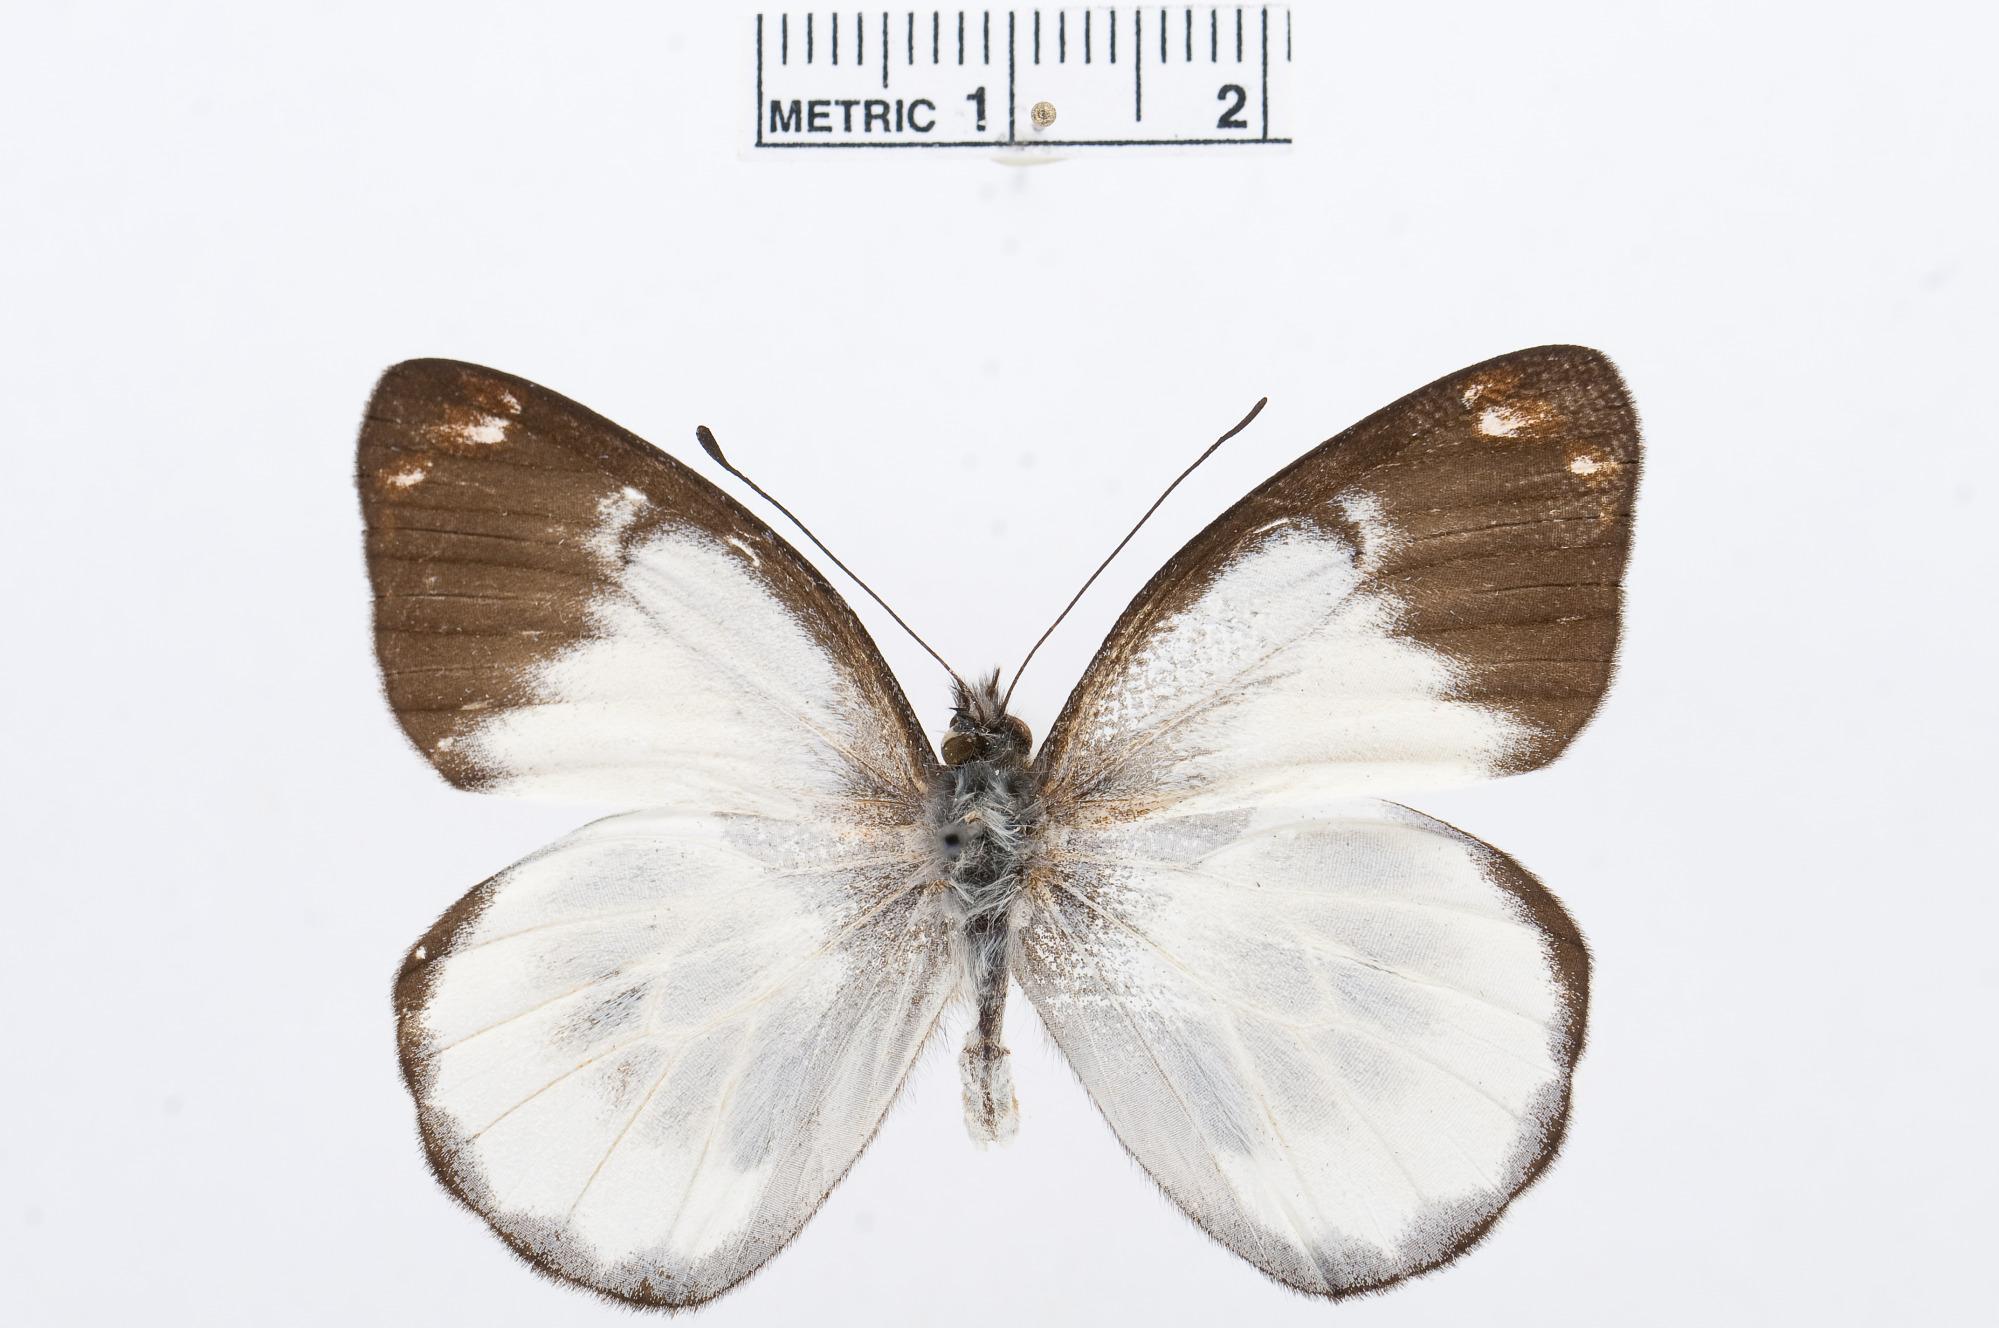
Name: Delias clathrata
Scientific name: Delias clathrata
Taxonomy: Animalia, Arthropoda, Hexapoda, Insecta, Lepidoptera, Pieridae, Pierinae